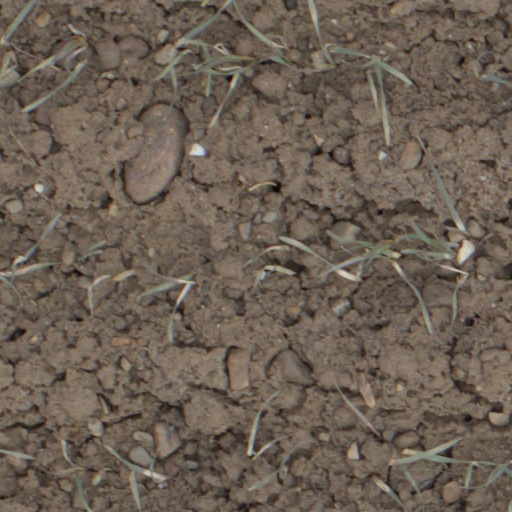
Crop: wheat